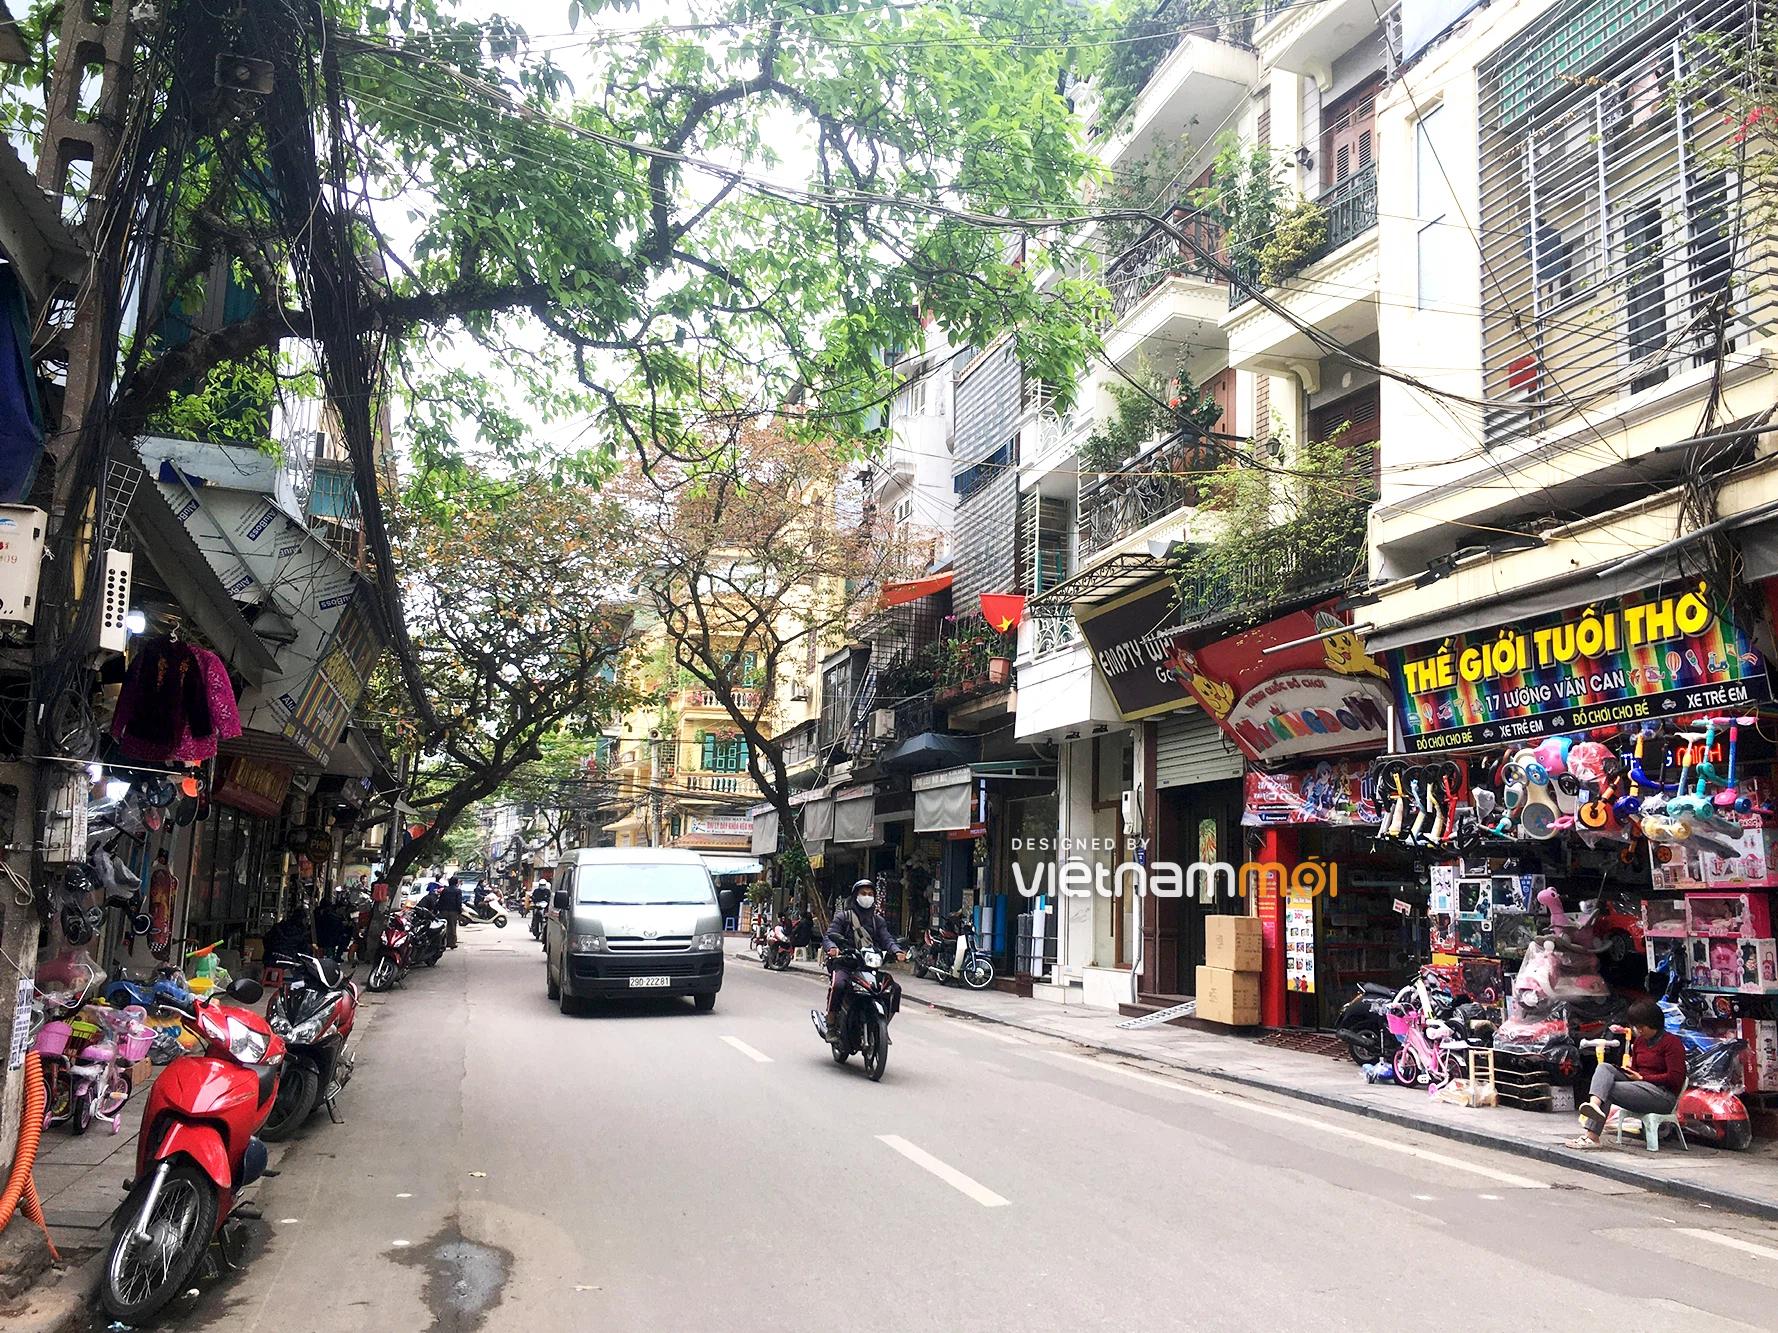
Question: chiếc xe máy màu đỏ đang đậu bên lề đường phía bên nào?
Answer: chiếc xe máy màu đỏ đang đậu bên lề đường phía bên trái